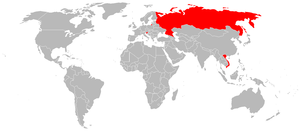
La classe Svetlyak est le code OTAN d'une famille de patrouilleurs rapides développés pour la Marine soviétique à la fin des années 1980. Leurs désignations en Union soviétique étaient Projet 10410, Projet 10411 et Projet 10412.